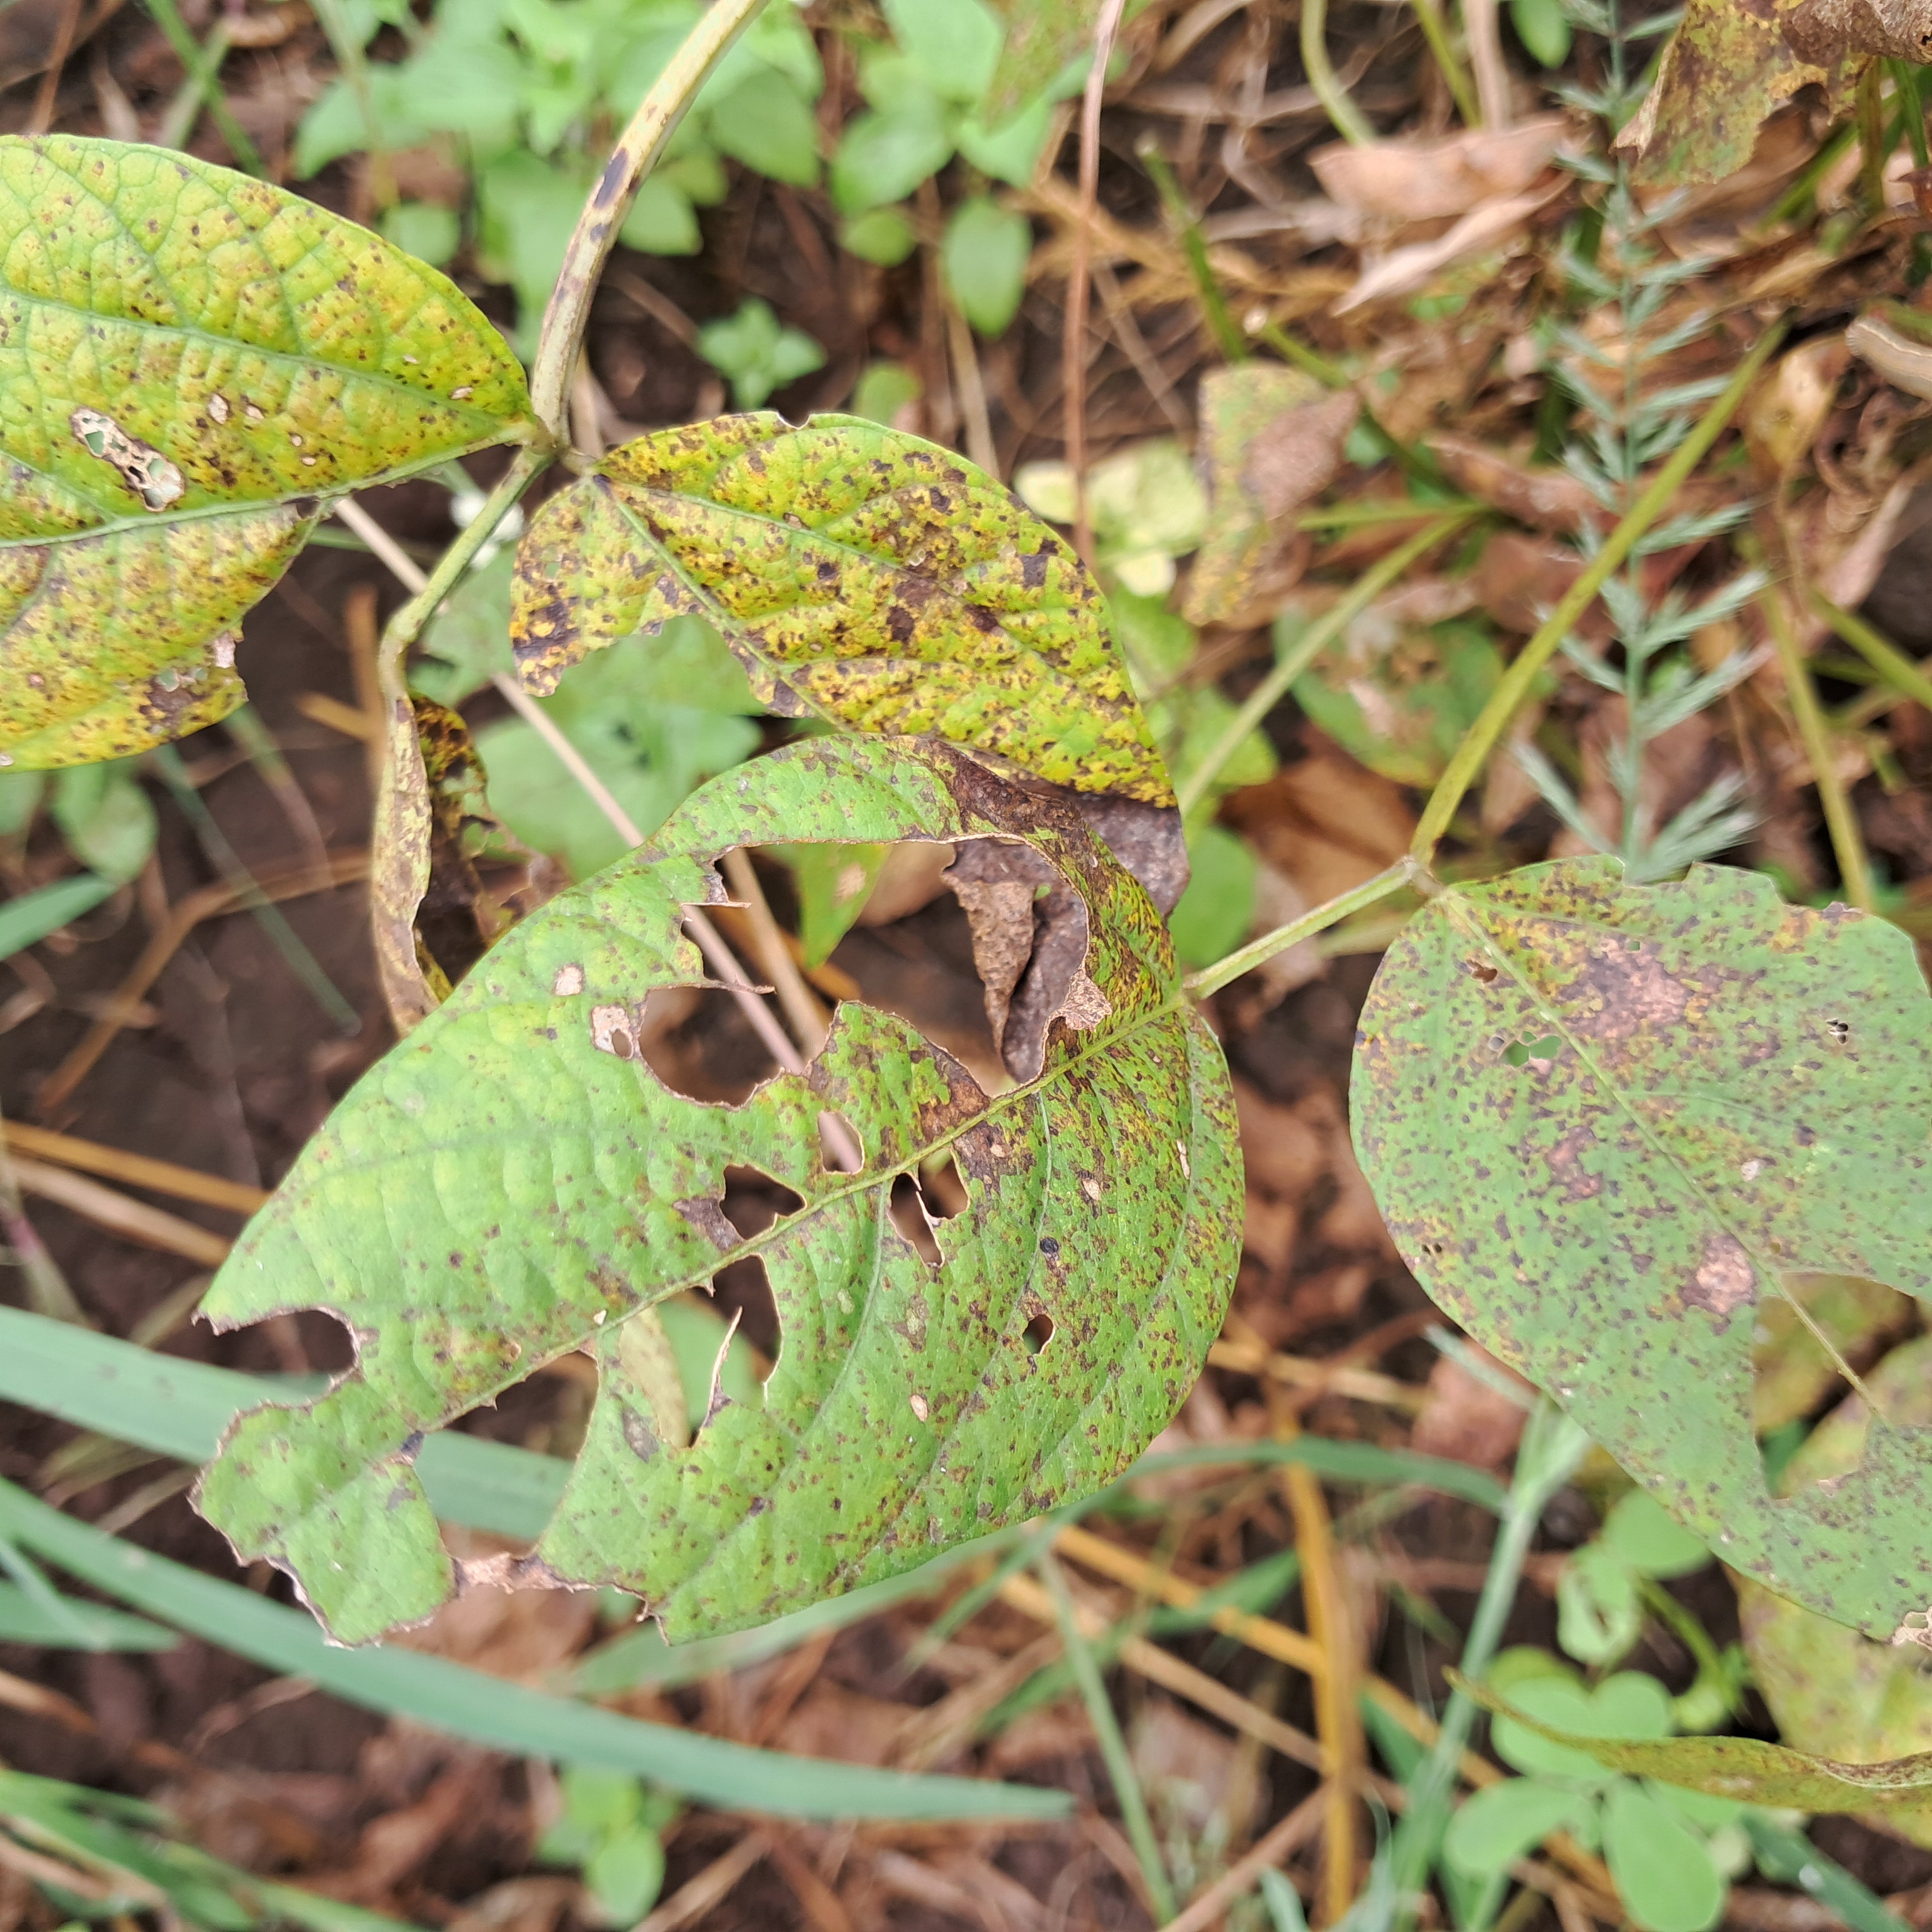
Label: Rust